Ca' Foscari

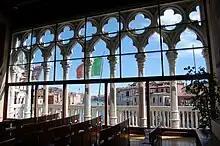
Ca' Foscari-Aula Baratto

After the death of Francesco Foscari in 1457, the palace was used for various and different purposes, according to the epoch. Some dates for events and particular uses of the building: